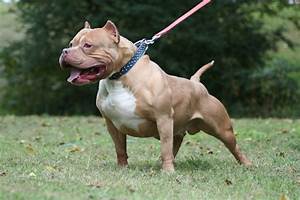
Label: cane